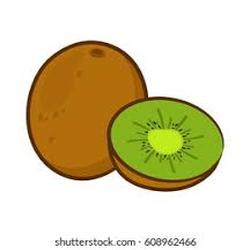
Label: Kiwi